Soup's On

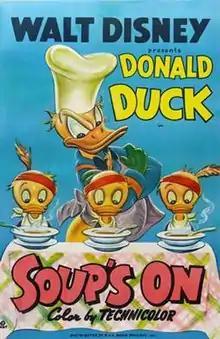
Poster

Soup's On is a 1948 Donald Duck animated short film directed by Jack Hannah, produced in Technicolor by Walt Disney Productions and released to theaters by RKO Radio Pictures.